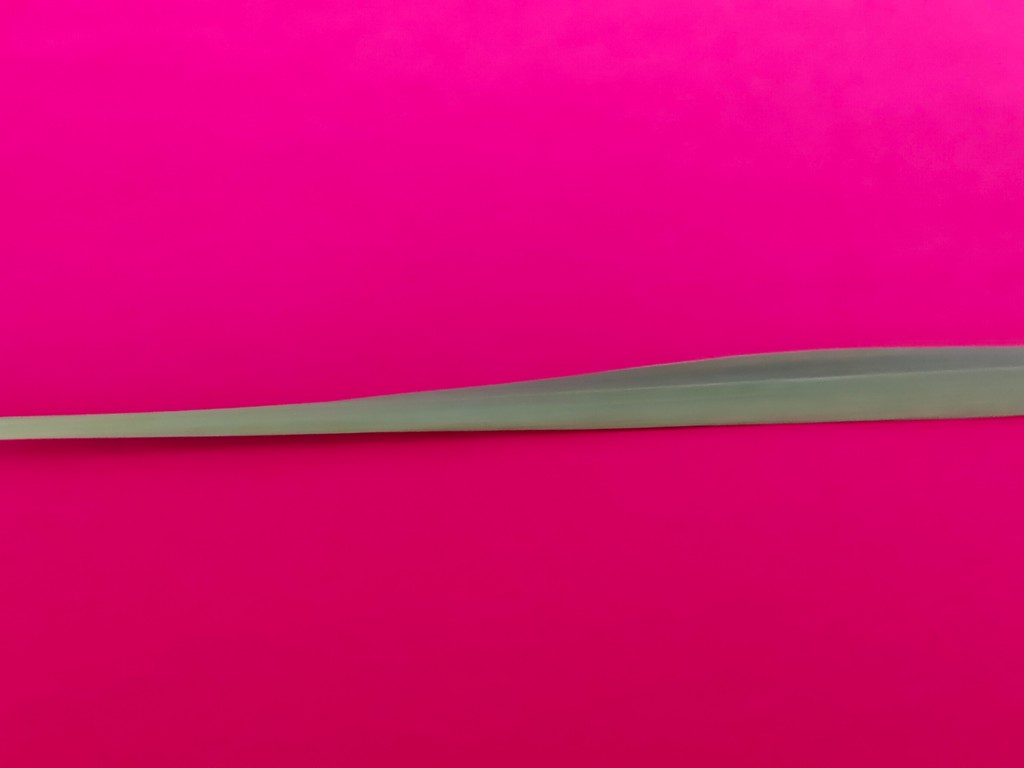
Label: Healthy